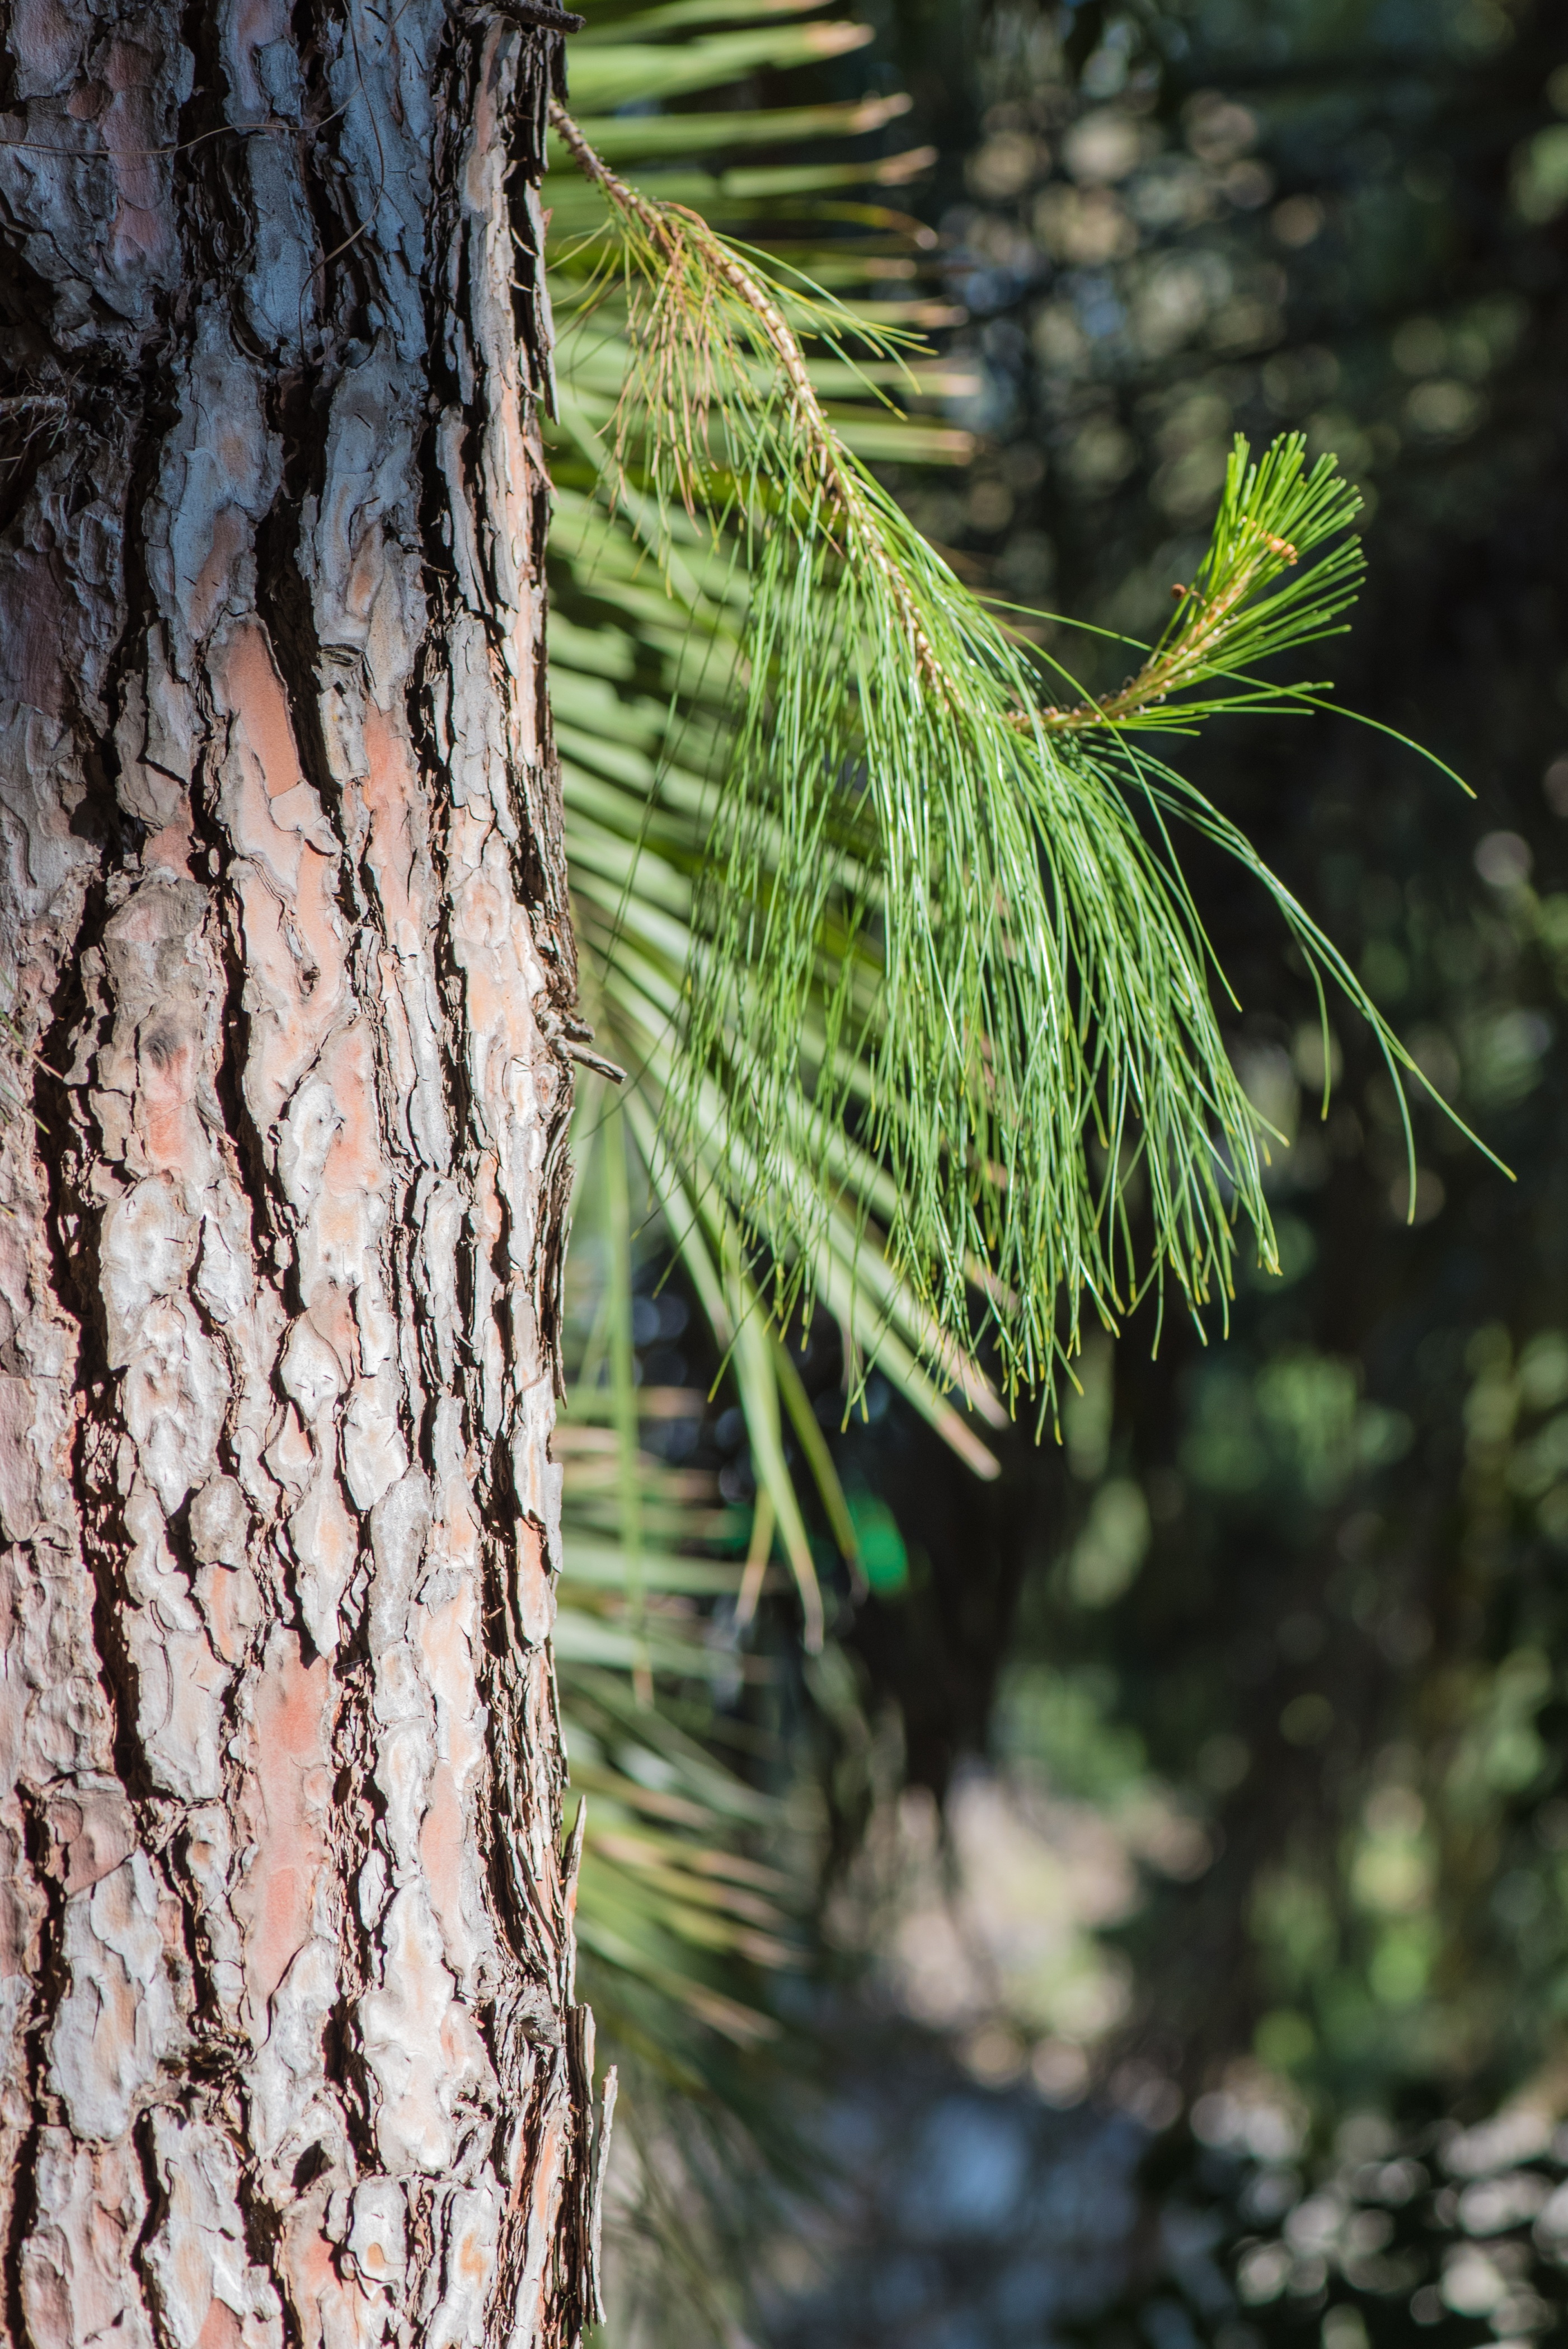
tree, nature, forest, branch, plant, wood, texture, leaf, flower, trunk, bark, wildlife, green, botany, fir, flora, twig, conifer, spruce, woodland, tree bark, larch, plant stem, woody plant, land plant